Note (film)

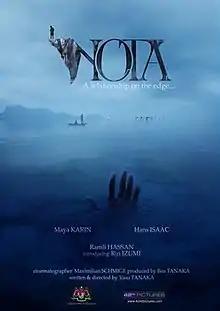

Note also known as NOTA (English: Note) is a 2015 Malaysian Malay-language psychological thriller film written and directed by Yasu Tanaka. This was also his directorial debut in Malay film. The film was produced by his wife Bea Tanaka under the production company 42nd Pictures. The film stars Hans Isaac in the male lead role, Maya Karin in the female lead role, while Ramli Hassan and Rin Izumi play supportive roles. The music for the film is scored by Christopher Higgs and editing is handled by Yashiko Tanaka.